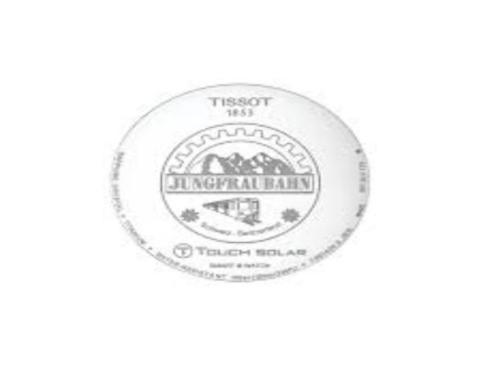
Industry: Clothes